Jopie Fourie

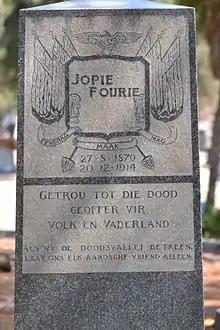
Grave of Jopie Fourie in the Church Street Cemetery, Pretoria

After the rebellion was put down by Louis Botha and Jan Smuts, the ringleaders received fines and terms of imprisonment.